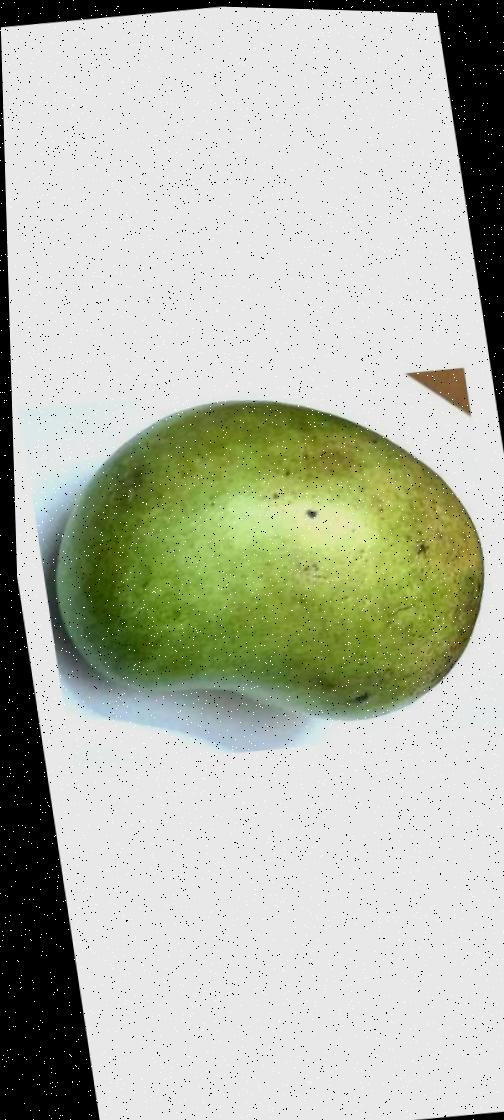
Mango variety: Rupali